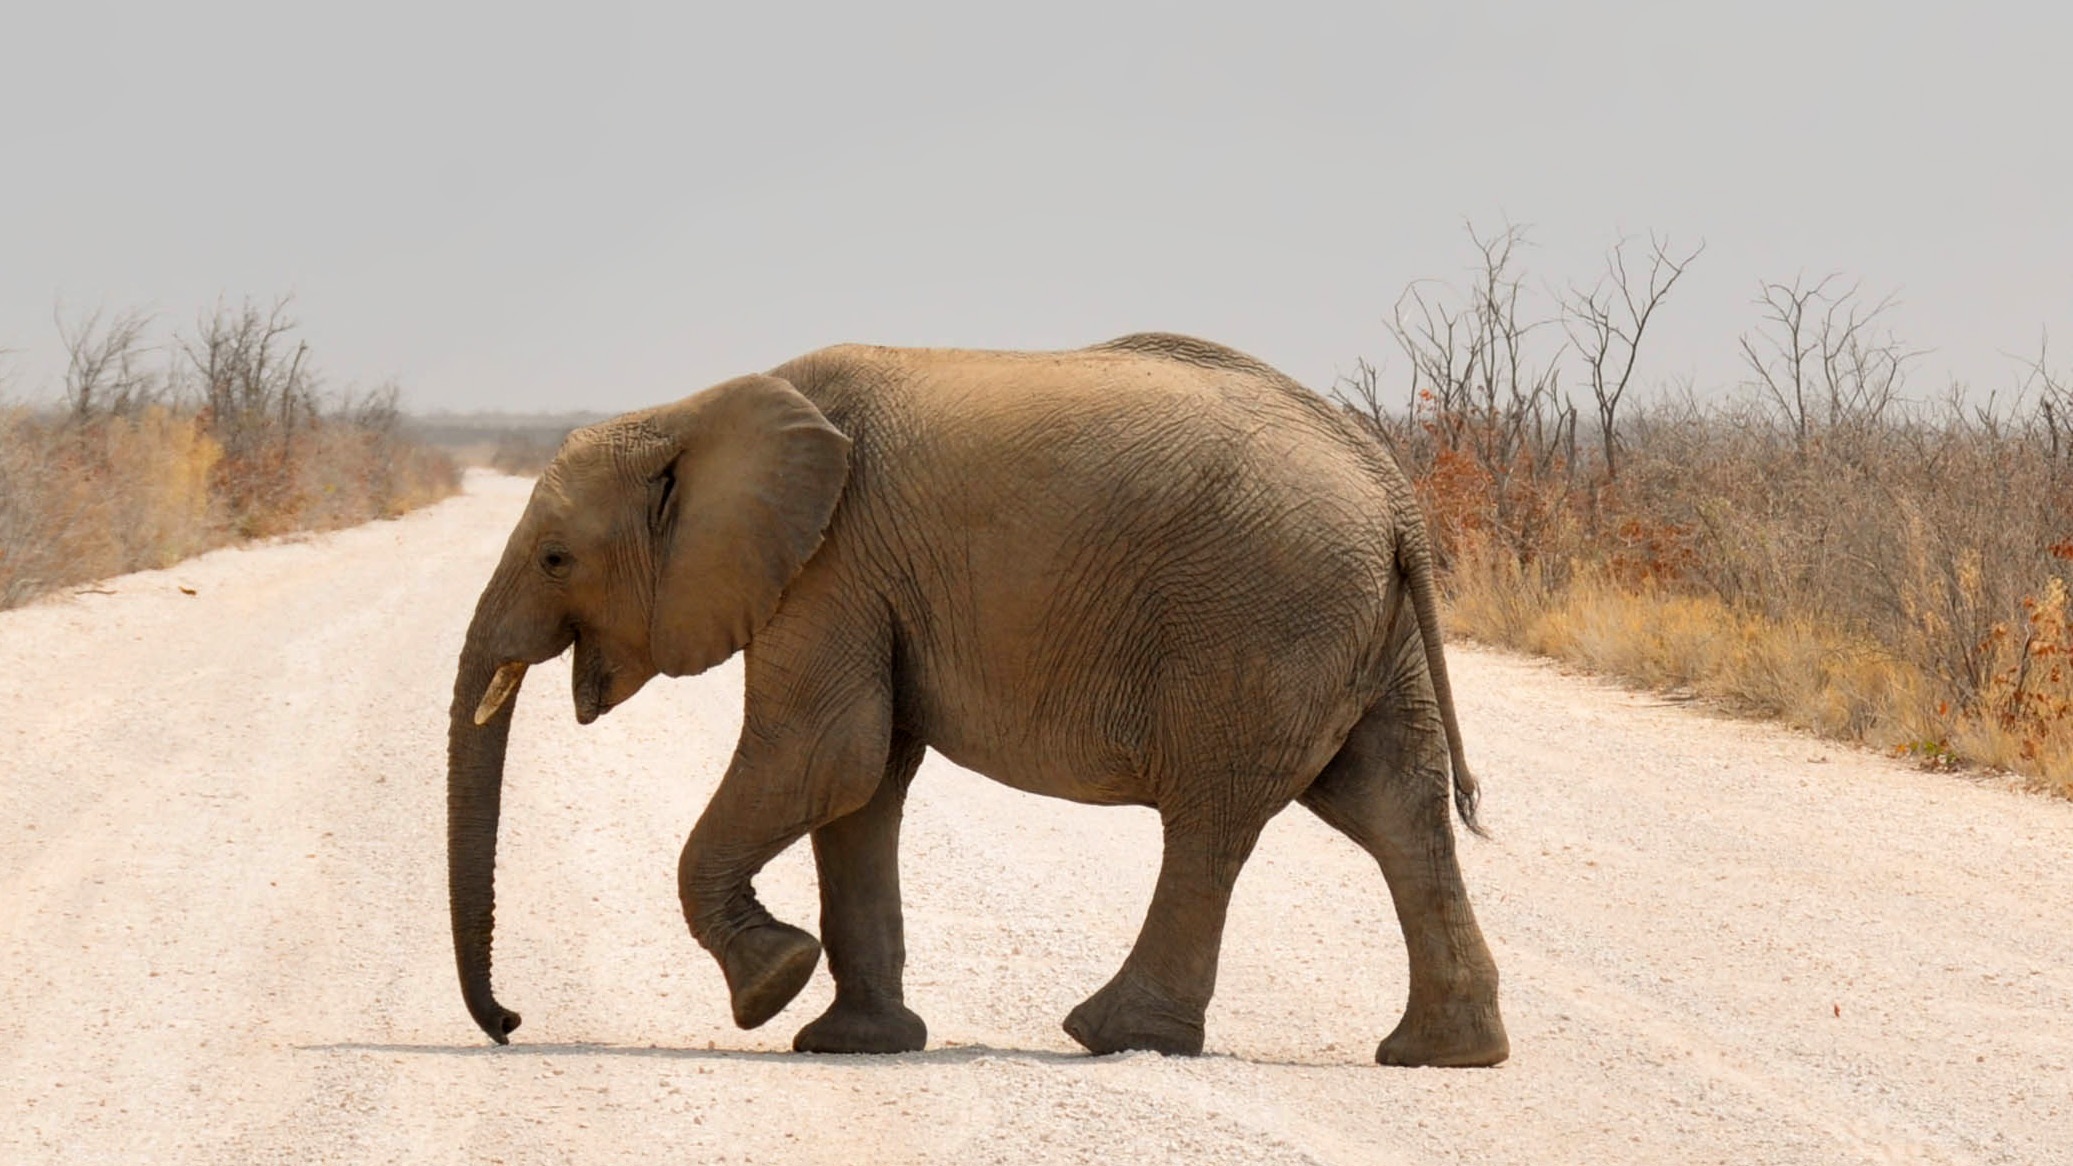
nature, animal, dry, wildlife, africa, mammal, national park, fauna, elephant, safari, namibia, baby elephant, heiss, african bush elephant, young elephant, indian elephant, african elephant, elephants and mammoths